University of Florida Health

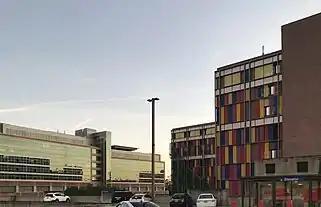
The Cancer Hospital (left) and Children's Hospital (right) as seen from the top of parking garage 10.

UF Health Shands Hospital is the flagship teaching hospital of the University of Florida. It is a Level I trauma center and a leading organ-transplant center. It has 1162 beds total. 425 of these beds are generalized while the remainder are in one of the four specialty hospitals listed below.